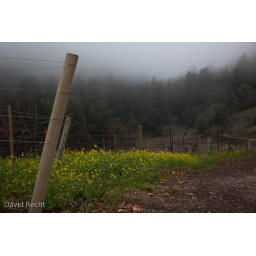
A gray day in the vineyard but warmed by a bottle of Pinot.